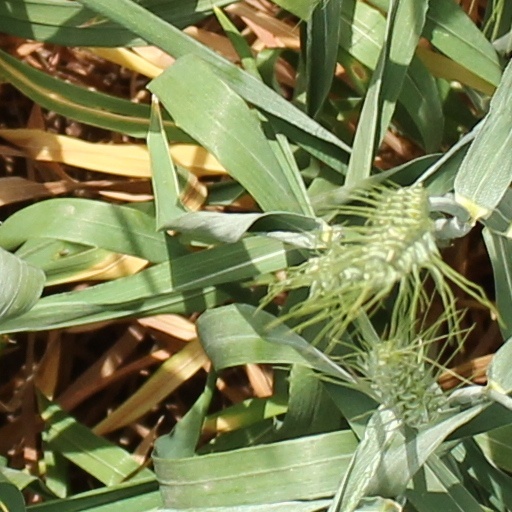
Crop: wheat